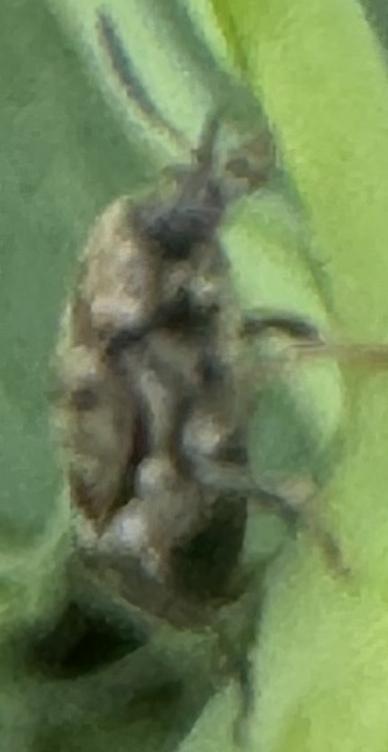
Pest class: pea_weevil